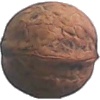
Label: walnut